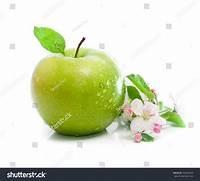
Label: apple